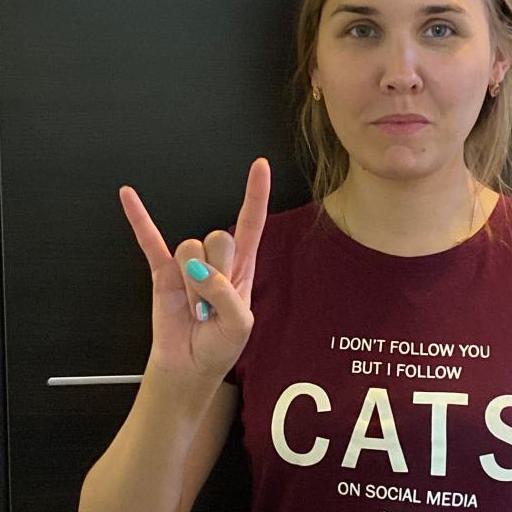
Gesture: rock